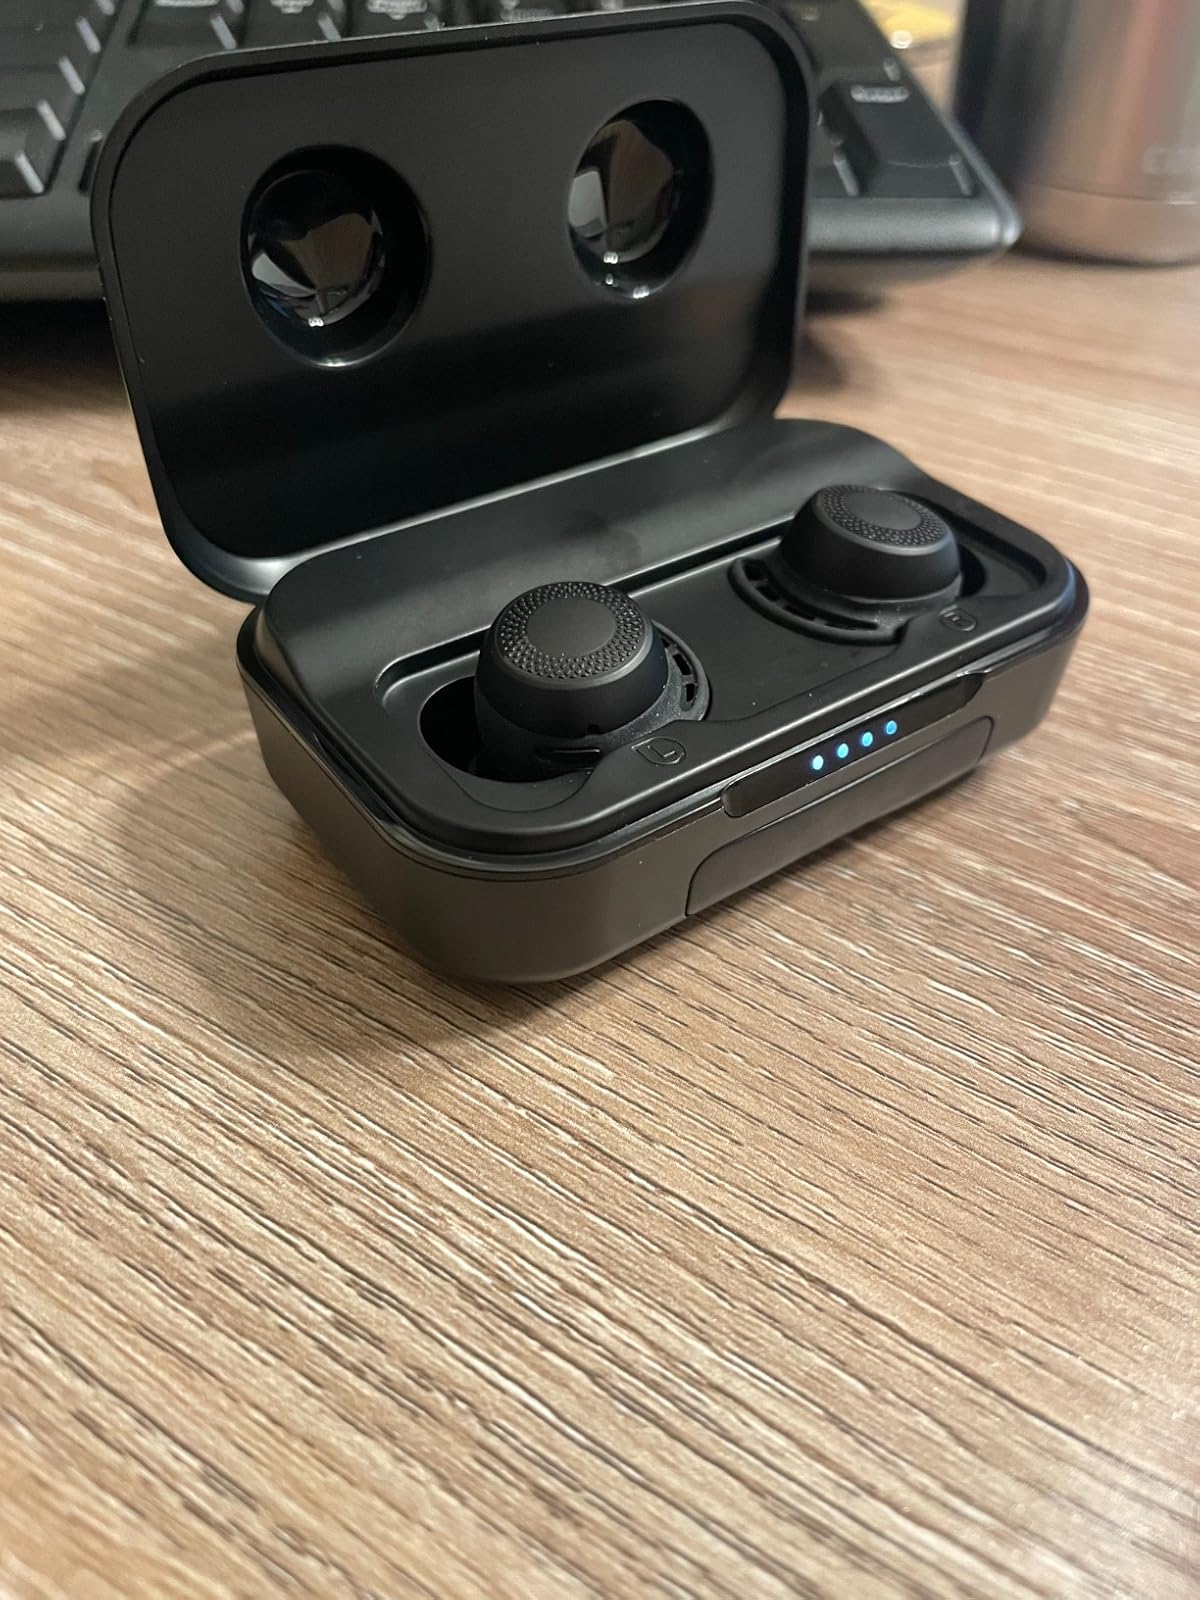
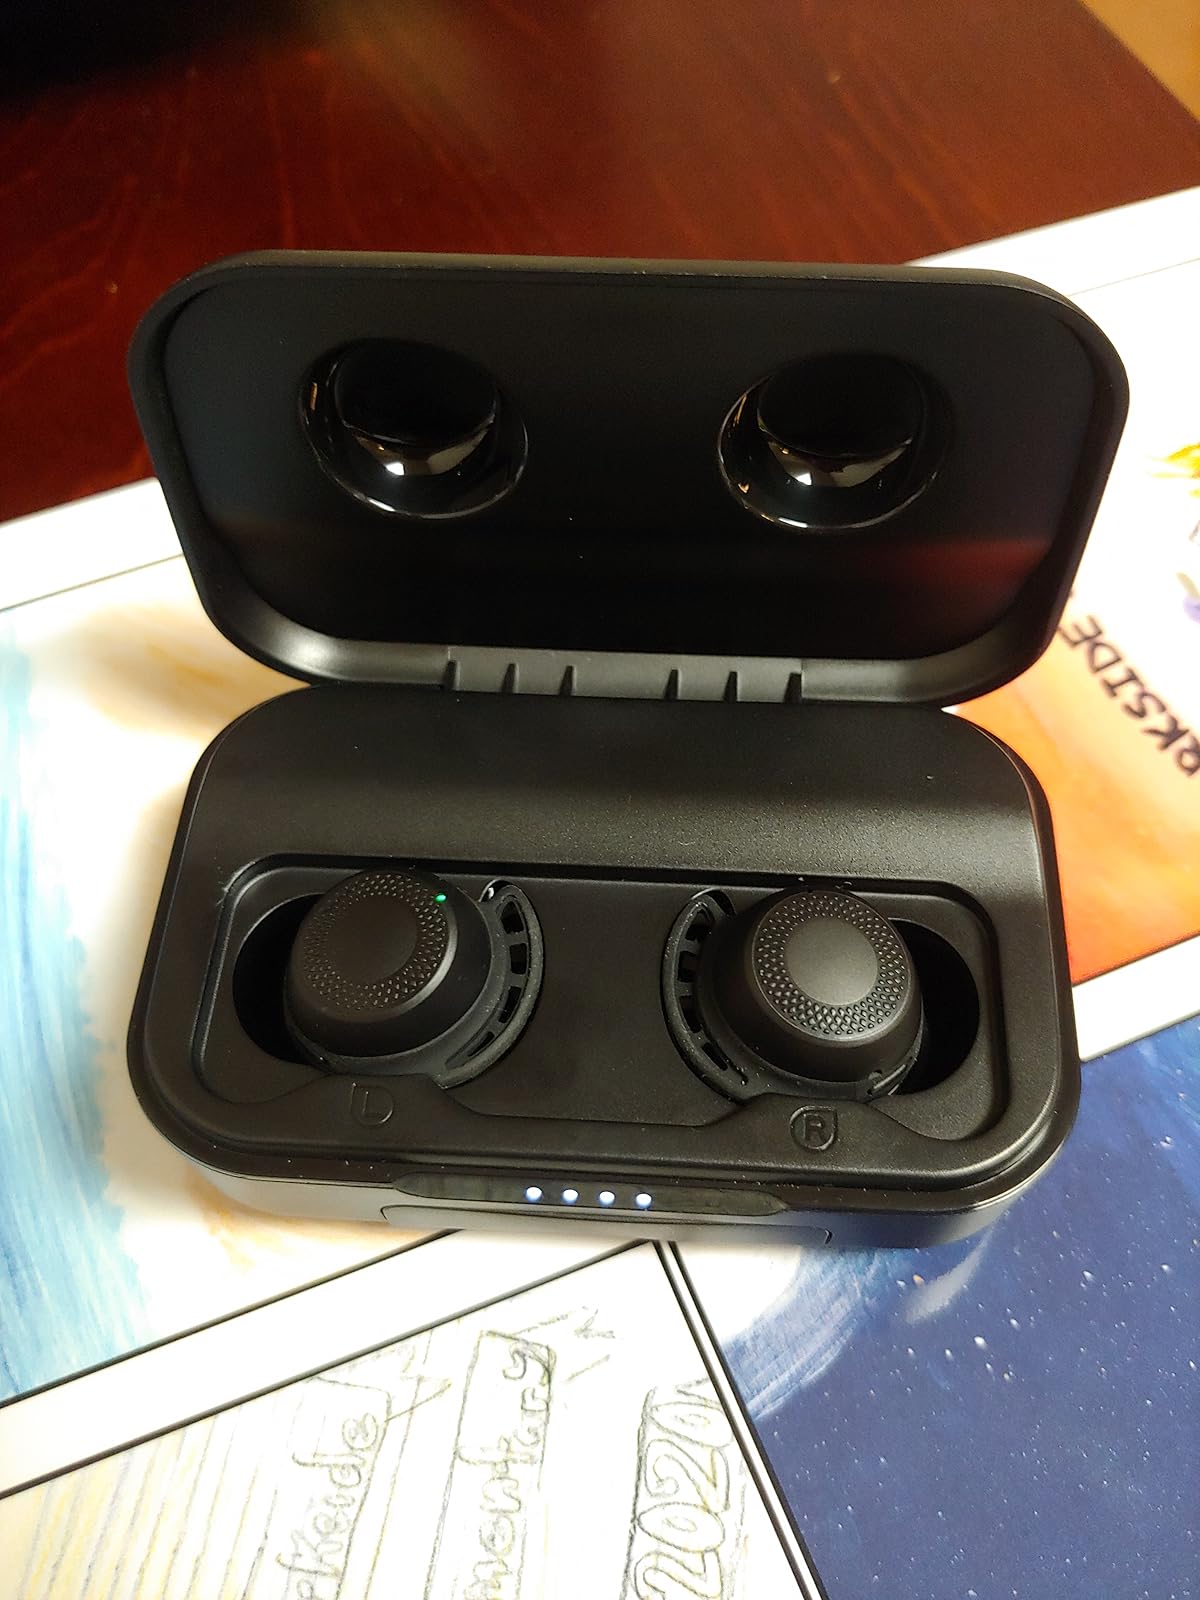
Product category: earbuds
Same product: yes